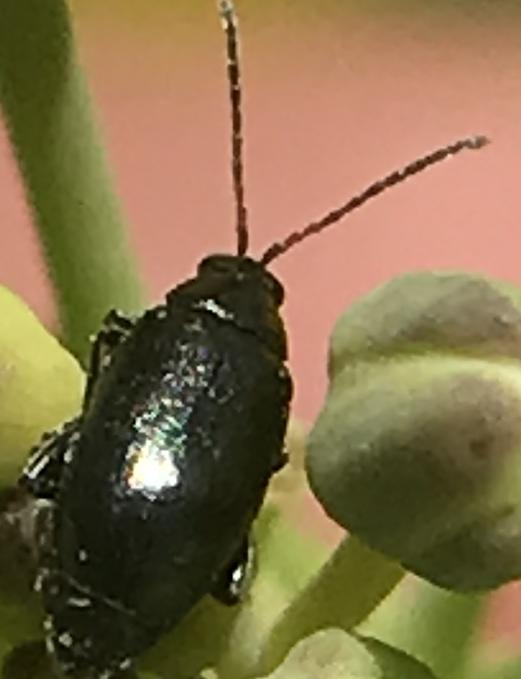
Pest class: crucifer_flea_beetle